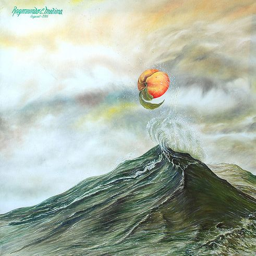
oil painting on canvas of a peach being tossed in the air by an ocean wave .